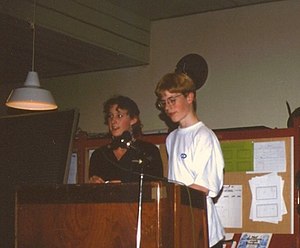
Folkeskoleelevernes Landsorganisation / Formænd for DUE/FLO
Fra 1992 til 1993 havde FLO for første (og eneste) gang dobbelt-formandskab med formændene Signe Andersen og Rune Brodersen. Her ved et indlæg under delegeretmødet i oktober 1992.
Mellem juli 1992 og marts 1993 havde Folkeskoleelevernes Landsorganisation (FLO) to formænd, der styrede organisationen i fællesskab. Her ses de med et fælles indlæg på FLOs. 10. delegeretmøde i oktober 1992.
Folkeskoleelevernes Landsorganisation eller FLO var navnet på en organisation for grundskoleelever og disses elevråd.